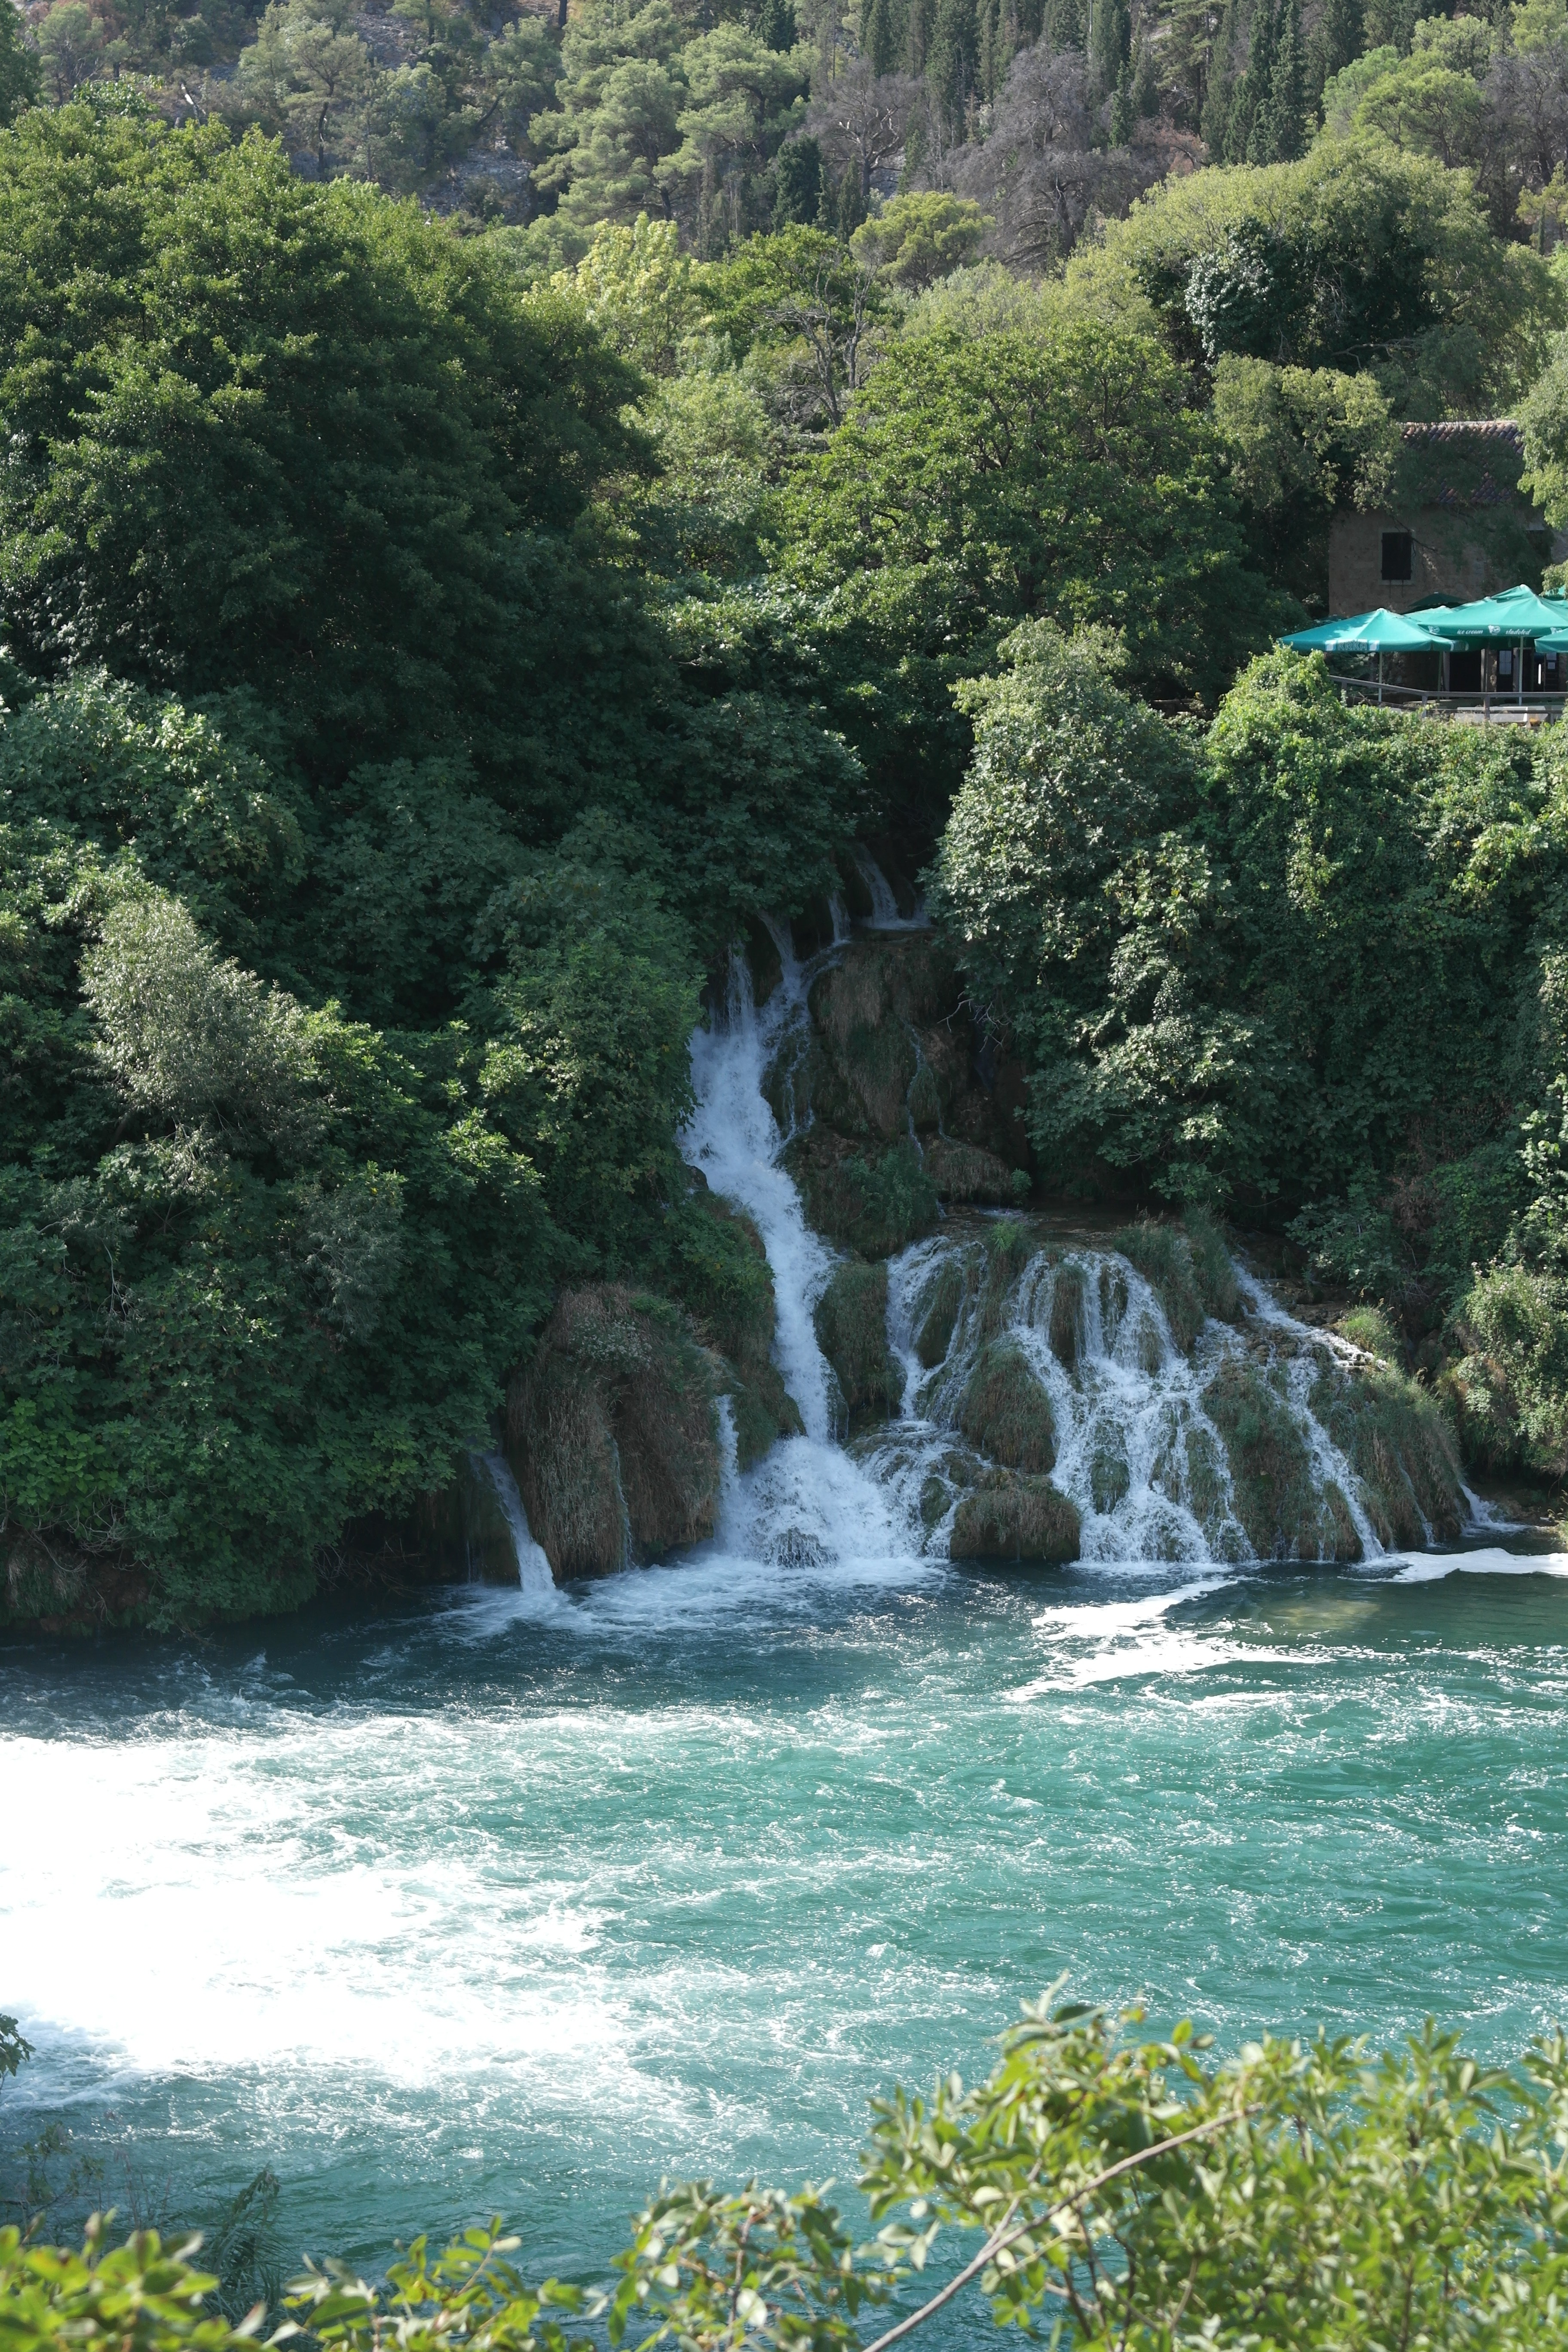
forest, waterfall, river, stream, jungle, rapid, trip, water fall, body of water, croatia, holidays, rainforest, purity, water feature, watercourse, krka